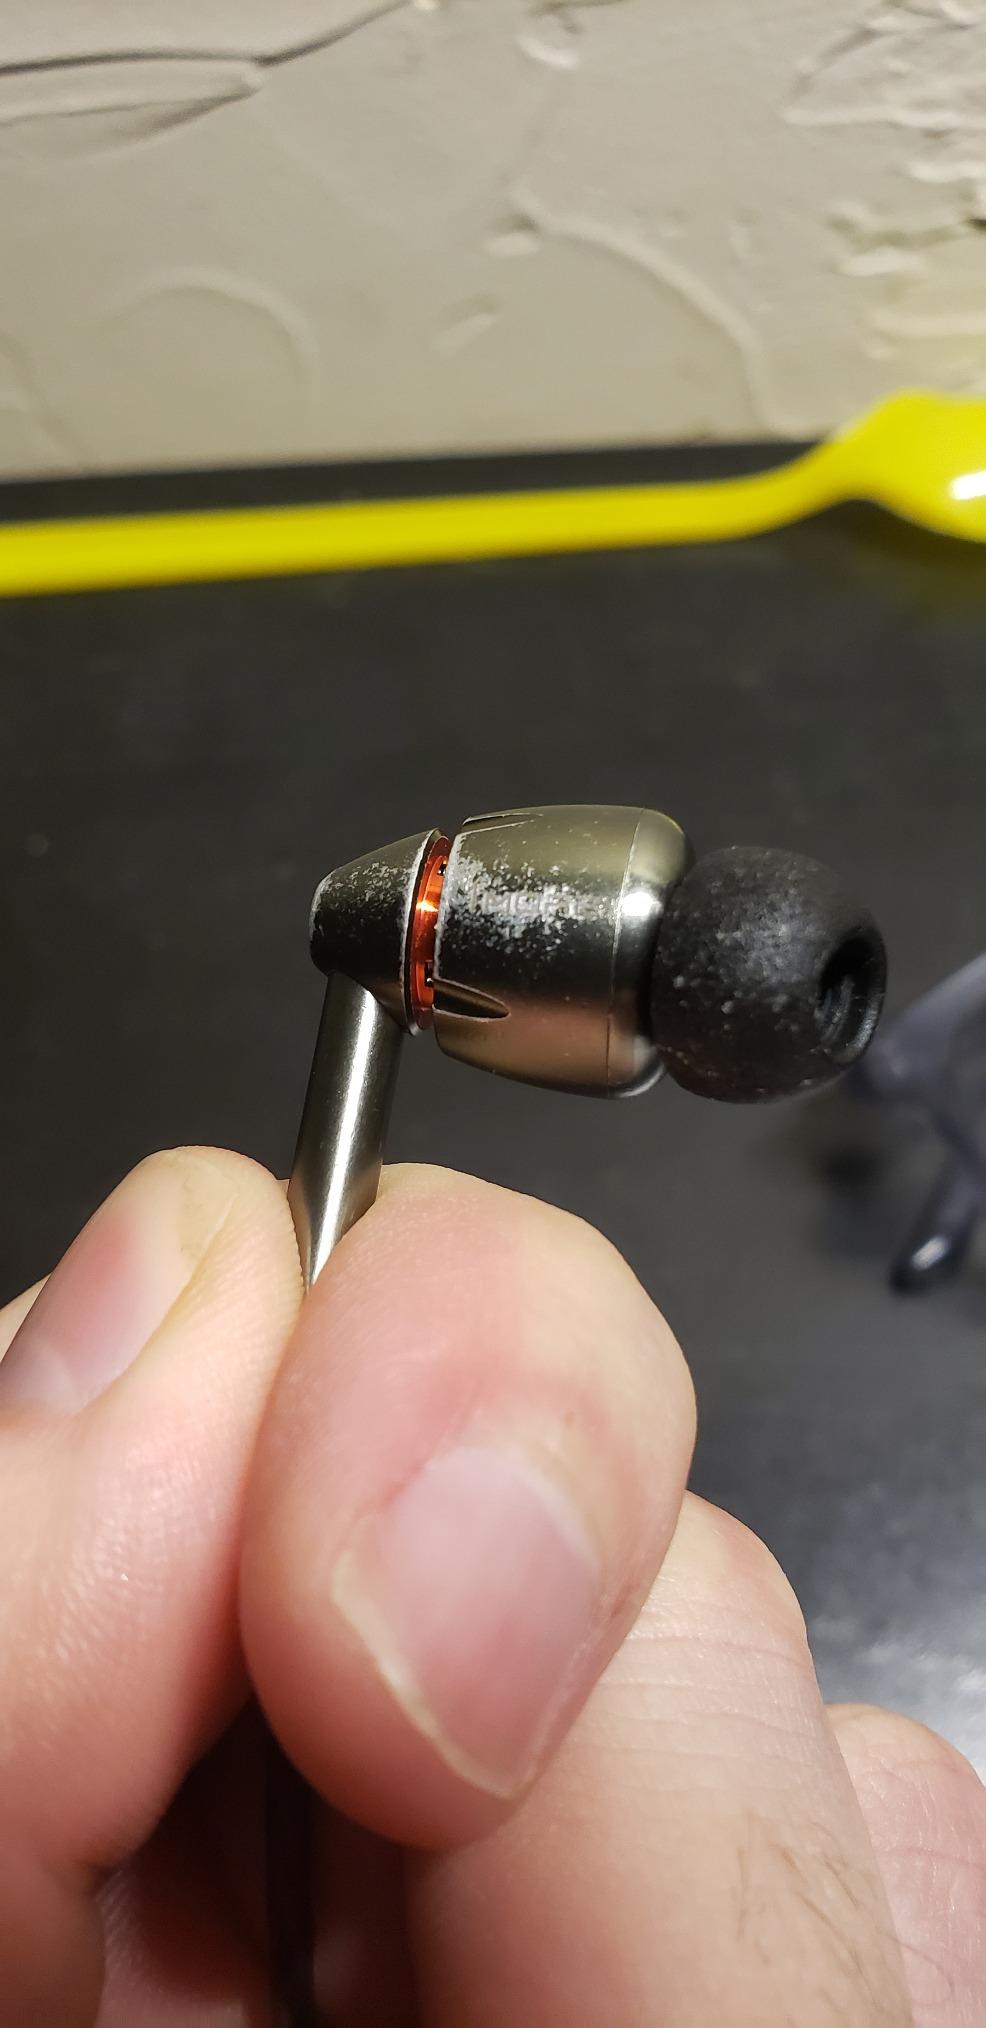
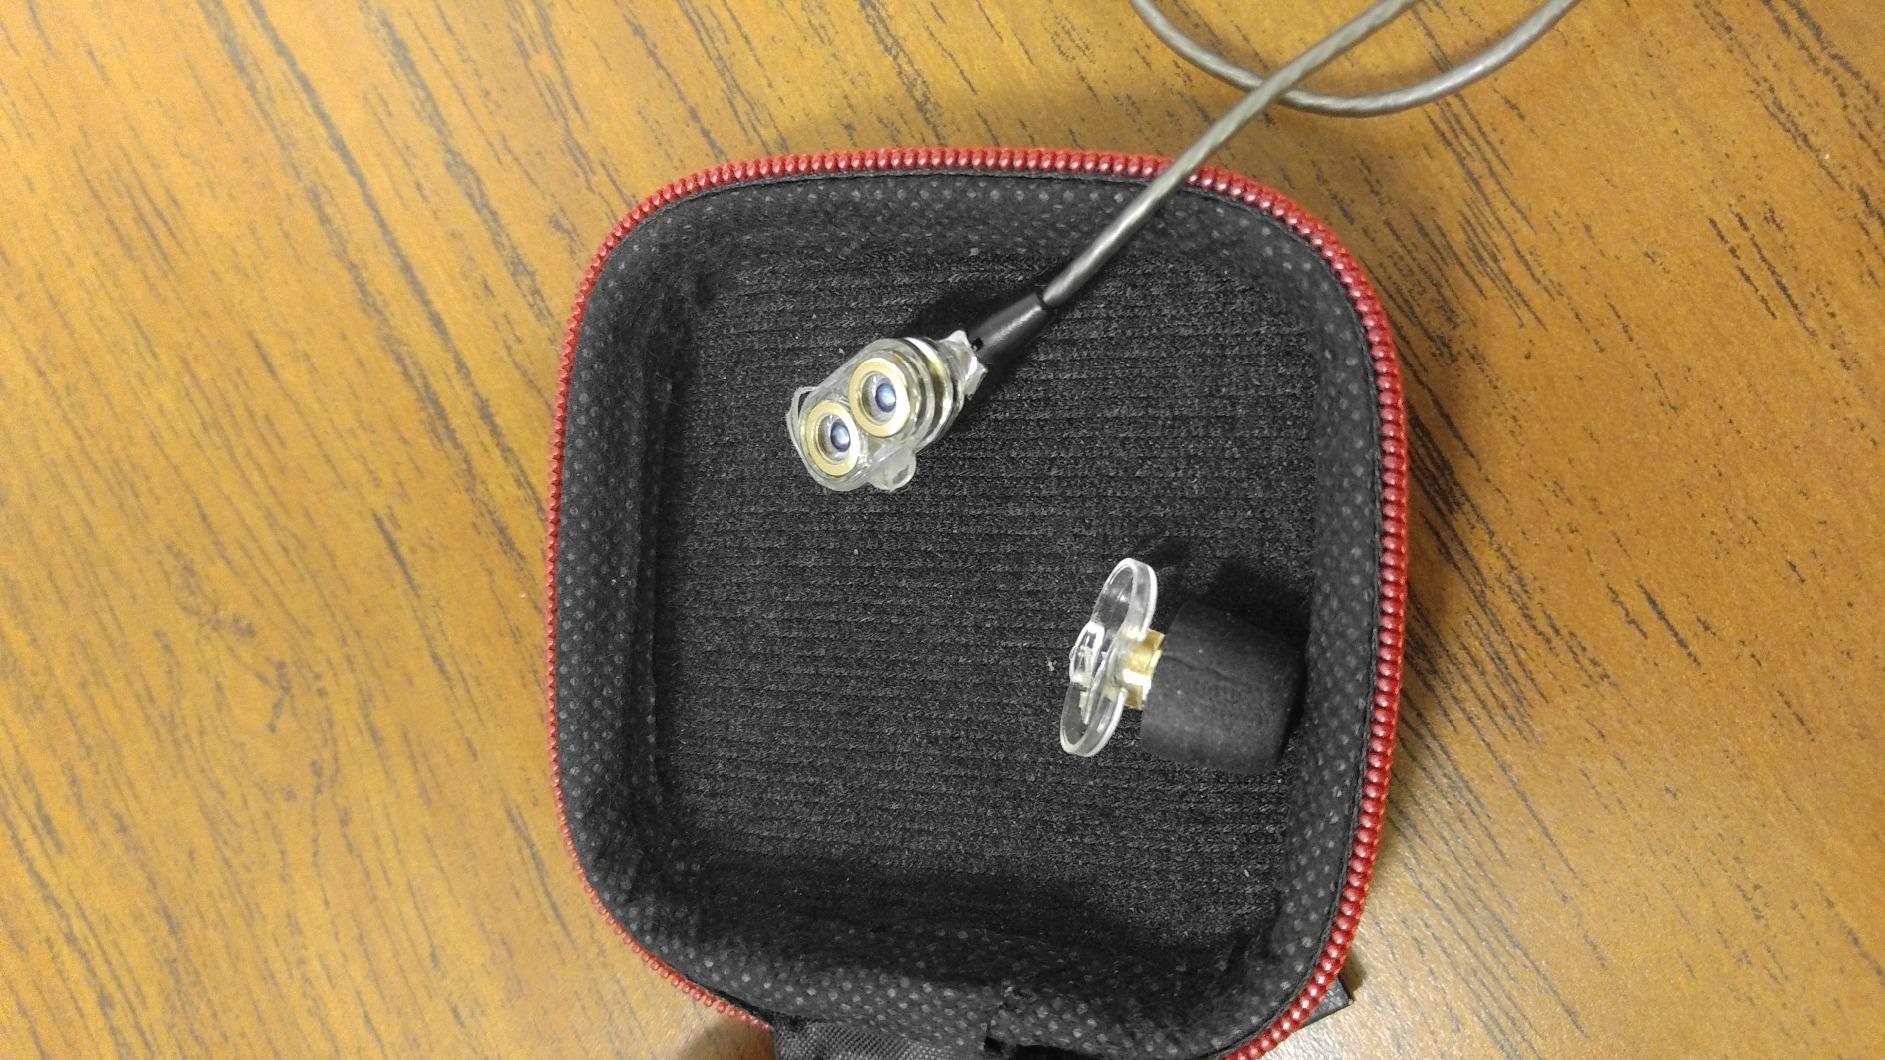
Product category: headphones
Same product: no